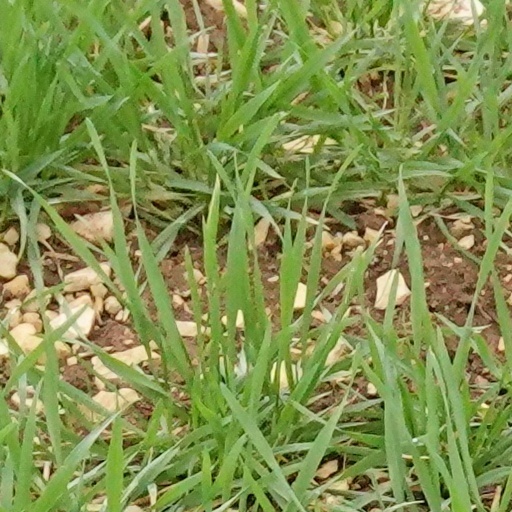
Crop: wheat